List of mammals of Taiwan

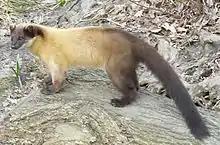
Yellow-throated marten

There are over 260 species of carnivorans, the majority of which feed primarily on meat. They have a characteristic skull shape and dentition.